Focus (2015 film)

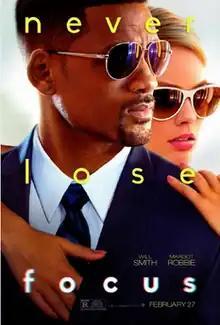
Theatrical release poster

Focus is a 2015 American crime comedy-drama film written and directed by Glenn Ficarra and John Requa. It stars Will Smith as a seasoned con artist who becomes romantically involved with an aspiring grifter, played by Margot Robbie. Rodrigo Santoro, Gerald McRaney, and Adrian Martinez appear in supporting roles.